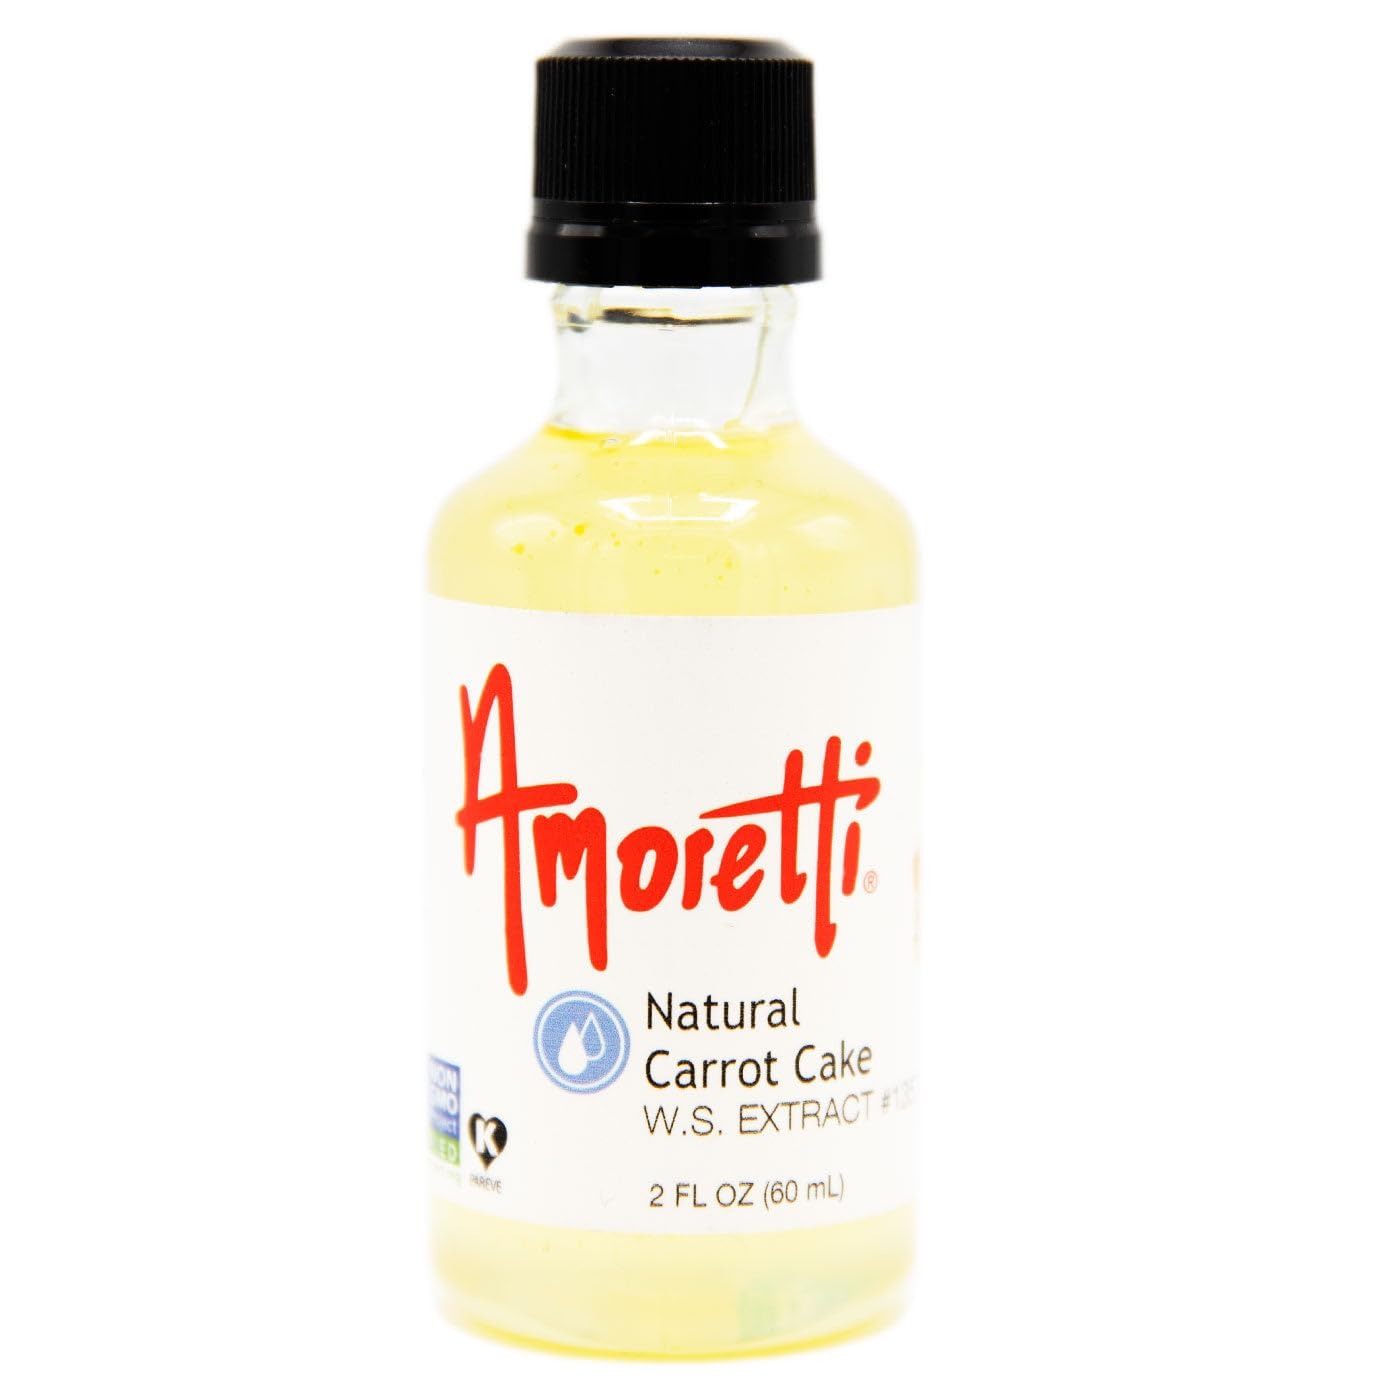
Item Name: Amoretti - Carrot Cake Extract Water Soluble 2 oz - Highly Concentrated & Perfect For Pastry, Savory, Brewing, and more, Preservative Free, Vegan, Kosher Pareve, Keto Friendly
Bullet Point 1: INCREDIBLE VERSATILITY: Our extracts are ideal for flavoring cakes, cookies, buttercreams, frostings, macarons, brewing, distilling and so much more.
Bullet Point 2: SPECIFICATIONS: Highly concentrated, no preservatives, no artificial colors, gluten-free, vegan Kosher Pareve, keto-friendly, bake-proof, and freeze-thaw stable.
Bullet Point 3: HIGHEST QUALITY: We use only the finest and freshest ingredients to deliver delicious natural flavors in each serving.
Bullet Point 4: Preservative-Free
Bullet Point 5: Bake-Proof & Freeze-Thaw Stable
Product Description: Comforting, Nutty, FlavorfulEnhance your gourmet creations with Amoretti's Carrot Cake Water-Soluble Extract. A trusted choice among industry professionals, our extracts are naturally flavored, highly concentrated, and very versatile. Deliver the delicious flavor of fresh, homemade carrot cake straight into all your favorite culinary applications. Empower your imagination — with Amoretti!Product Details
Value: 2.0
Unit: Ounce

Price: 31.3